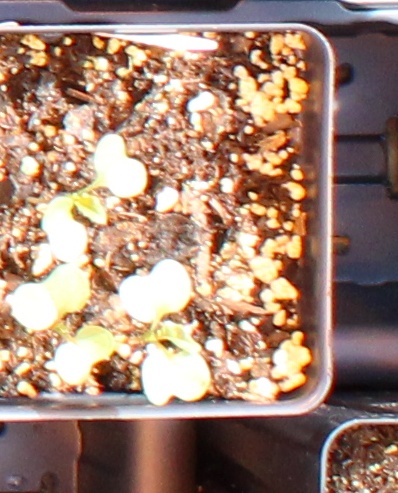
Label: Canola